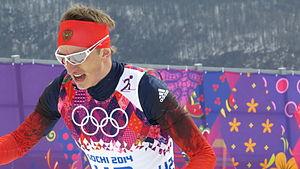
Stanislas Valentinovitch Volzhentsev, né le 28 octobre 1985 à Orsk, est un fondeur russe actif depuis 2006.